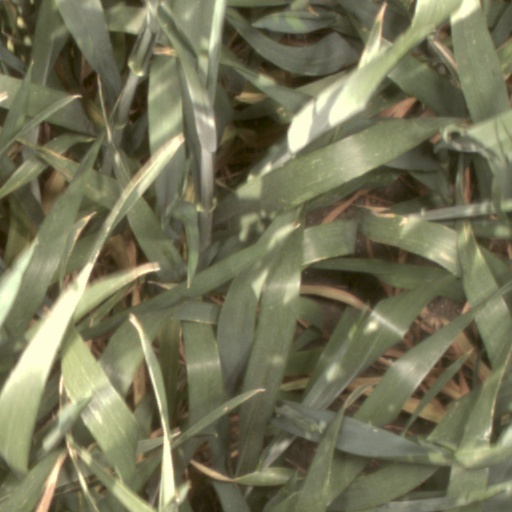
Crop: wheat